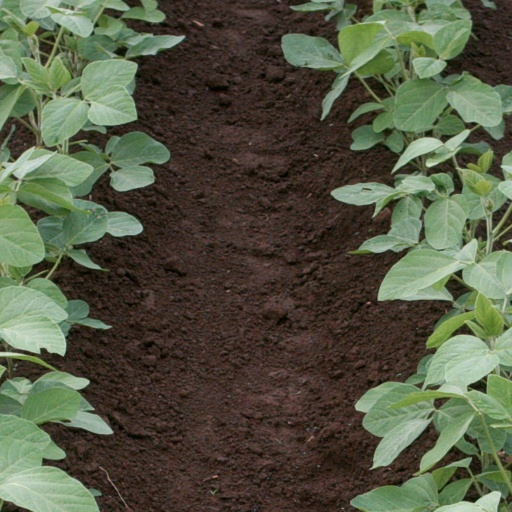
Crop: soybean